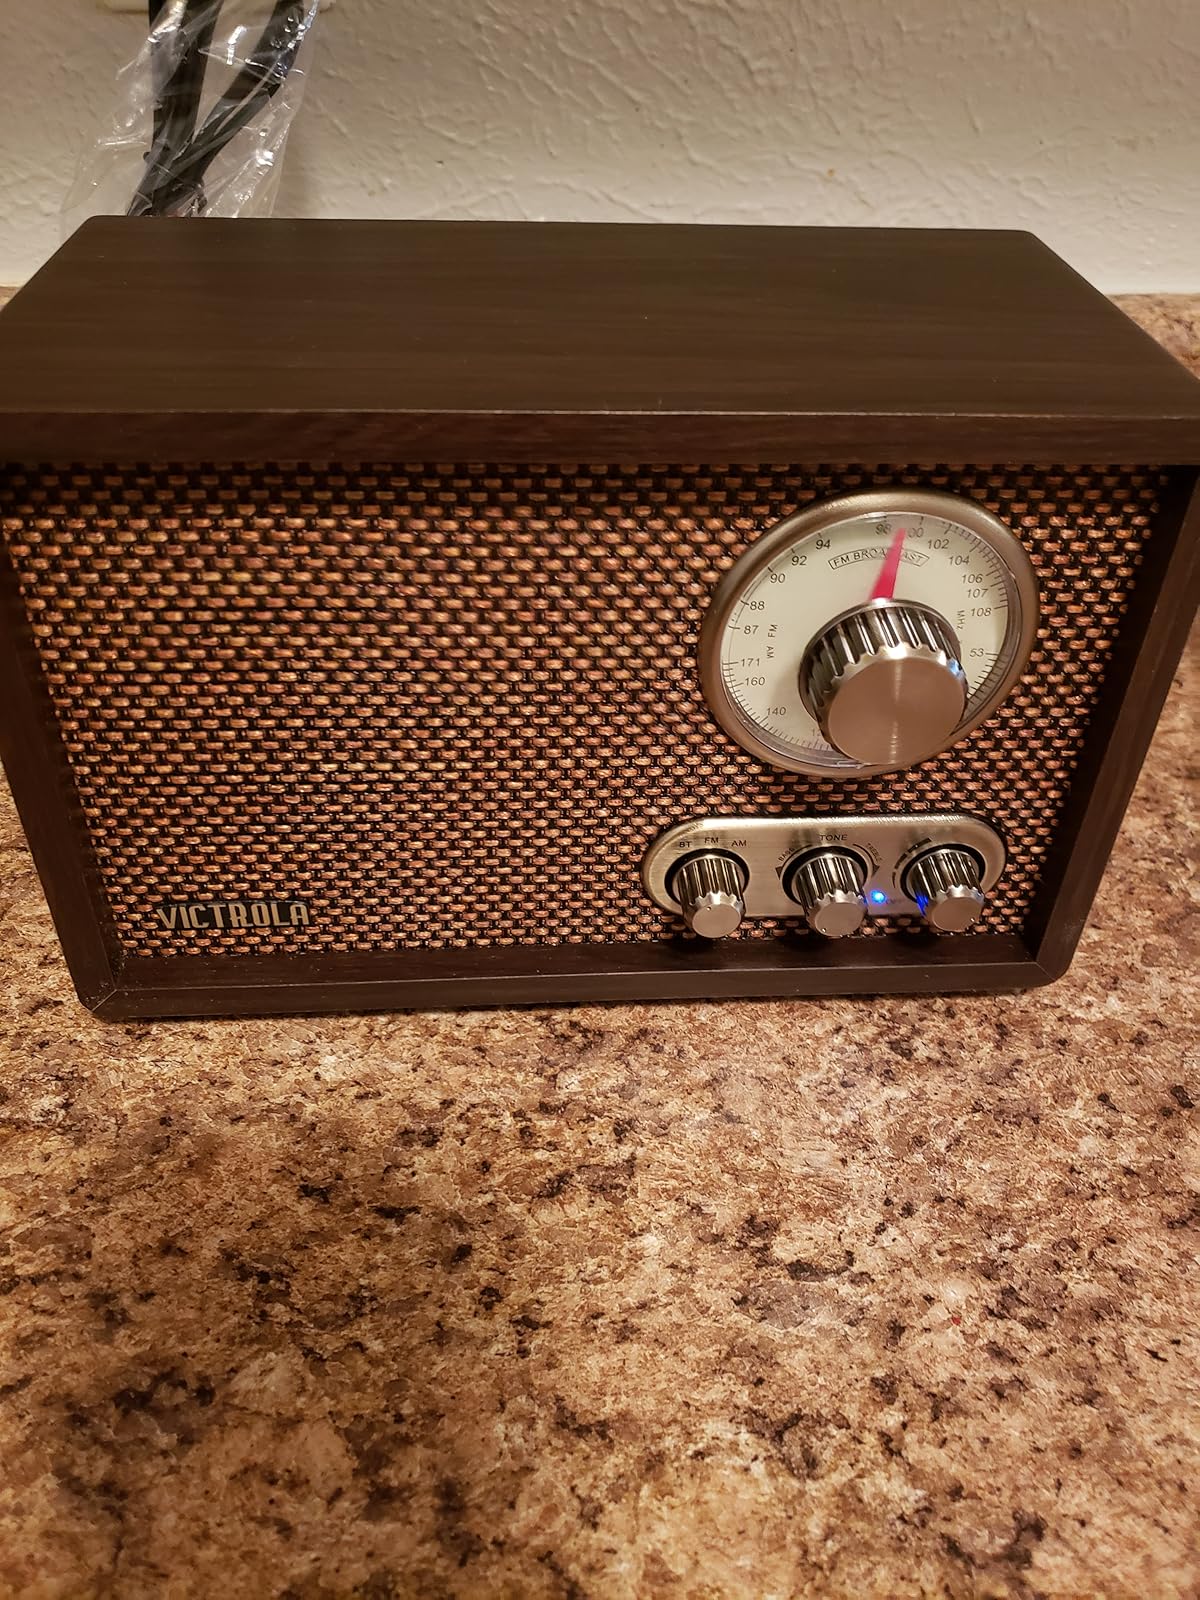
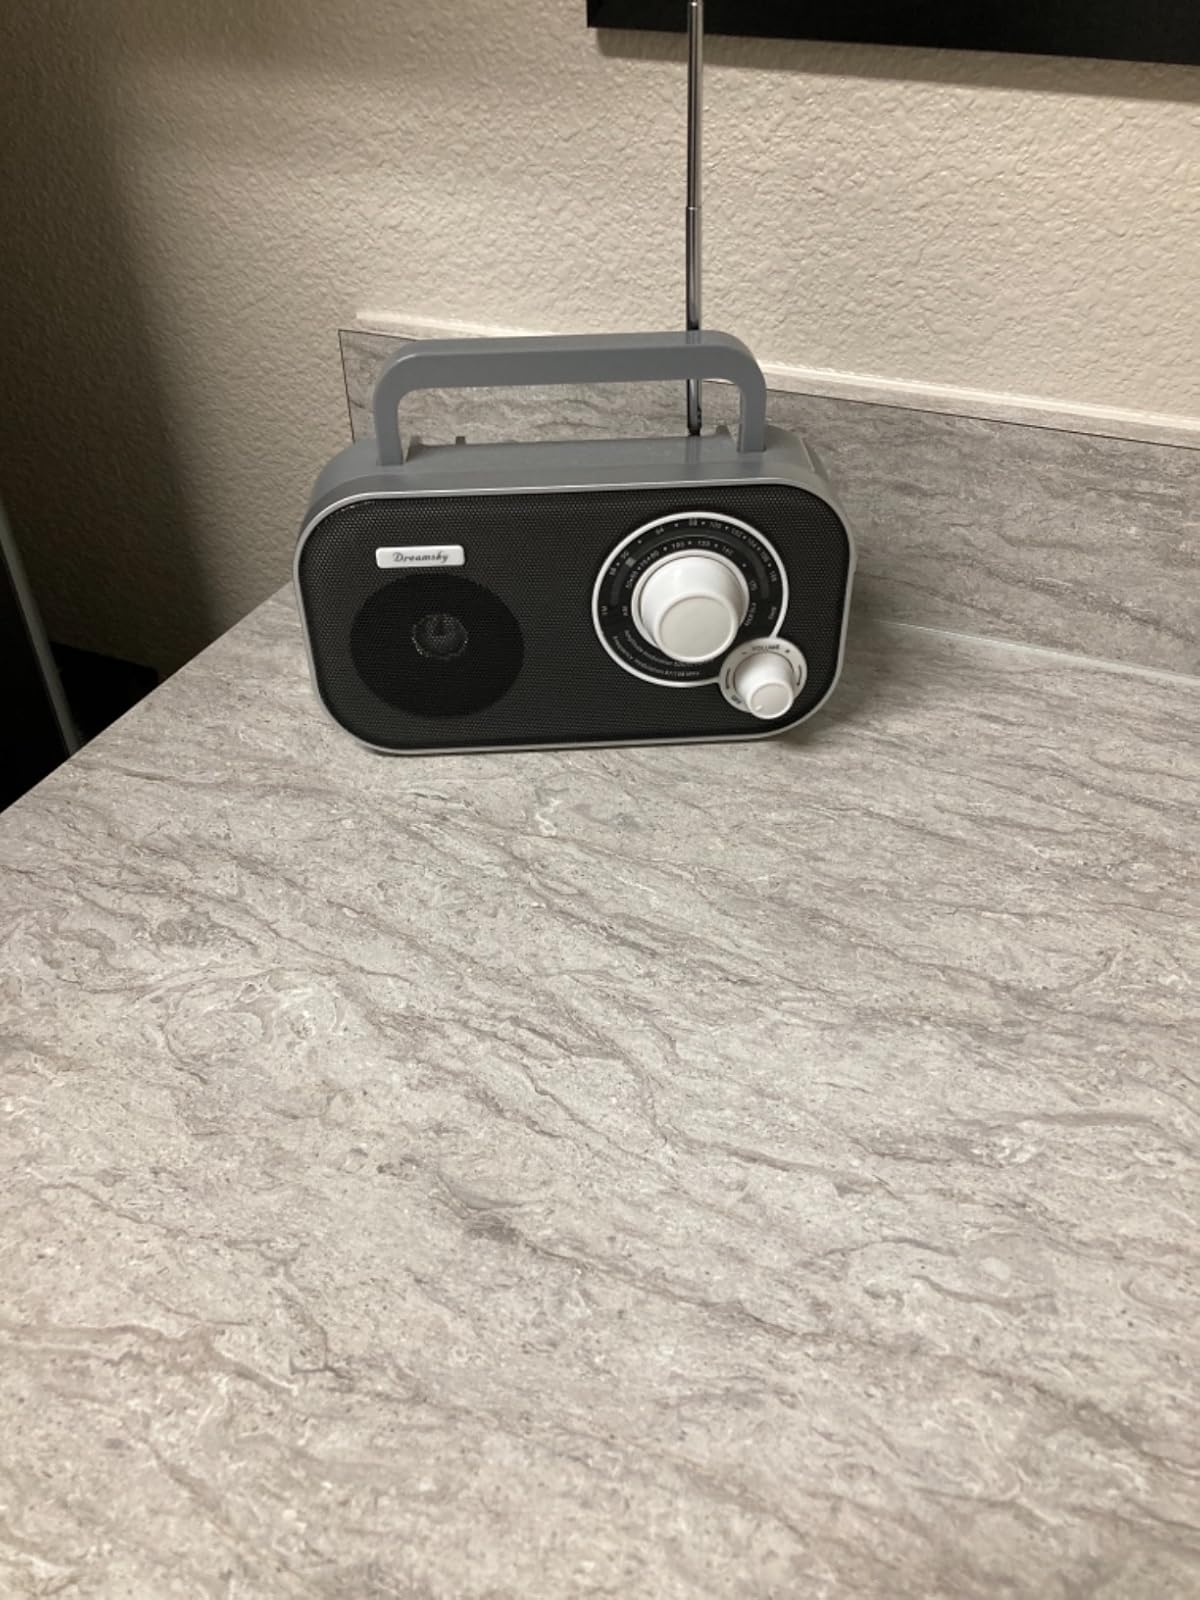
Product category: radio
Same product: no